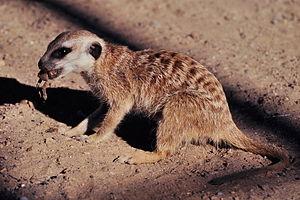
Suricate en la Namibie, mangeant une grenouille
Le suricate, parfois surnommé « sentinelle du désert », est une espèce de mammifères diurnes de la famille des Herpestidae et la seule du genre Suricata. Ce petit carnivore vit dans le sud-ouest de l'Afrique. Animal très prolifique, le suricate vit en grands groupes familiaux au sein d'une colonie. Ils se réfugient la nuit dans de vastes terriers.